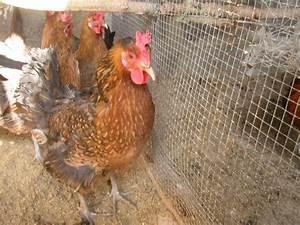
chicken